Darwin Quintero

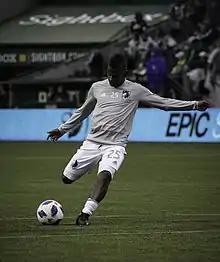
Quintero warming up prior to his Minnesota United debut on 14 April 2018

On March 31, 2018, Quintero joined Major League Soccer side Minnesota United FC as a Designated Player, the first in the club's history. The transfer fee paid was reported to be $200,000. Quintero explained his decision to join Minnesota United by saying he and his family needed a change and new experiences, as well as being intrigued by the club's plans for the future. Quintero made his Minnesota debut on 14 April, scoring once in a 3–2 loss to the Portland Timbers. He recorded his first assist for Minnesota on 22 April in a 3–1 loss to Seattle Sounders FC. On 28 April, Quintero made his home debut for the Loons, marking the occasion by scoring once to help Minnesota get a 2–1 victory over the Houston Dynamo. On 4 July Quintero scored three chipped goals to give the Loons a 4–3 win over Toronto FC, recording the first hat-trick in Minnesota United's history. In his next 7 games, Quintero continued to stay hot, scoring 4 goals and assisting on 7 more. During that stretch he was named to the 2018 MLS All-Star game. He missed the next two games due to a calf injury. Quintero managed to record 6 assists in the final 8 games after returning from injury, but only scored once during that stretch. He had a successful debut season with the Loons, leading the team with 11 goals and 15 assists. Quintero was named to the MLS Team of the Week five times, being named MLS Player of the Week for Week 19. His 15 assists were also tied for the fourth most in the league. Despite Quintero's performances, Minnesota finished 10th place in the Western Conference, missing out on the playoffs by 13 points.